City of Bad Men

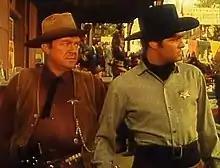
Hugh Sanders (left) & Dale Robertson in City of Bad Men

City of Bad Men is a 1953 American Western film directed by Harmon Jones and starring Jeanne Crain and Dale Robertson.